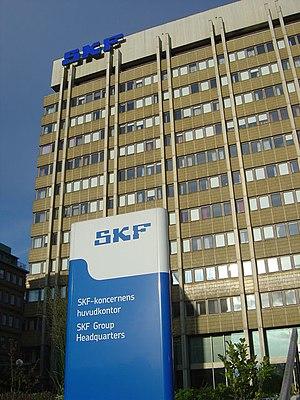
Svenska KullagerFabriken, ou SKF, est un groupe multinational suédois, leader mondial dans le domaine du roulement mécanique. Son siège social se trouve à Göteborg.